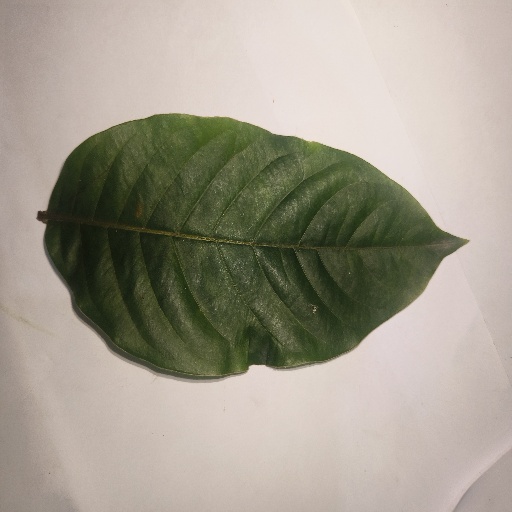
Species: HariTaki
Leaf condition: Healthy Leaf